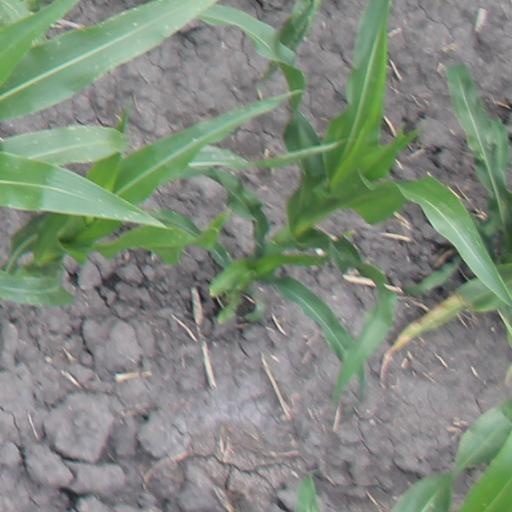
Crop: maize; corn